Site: brandenburg
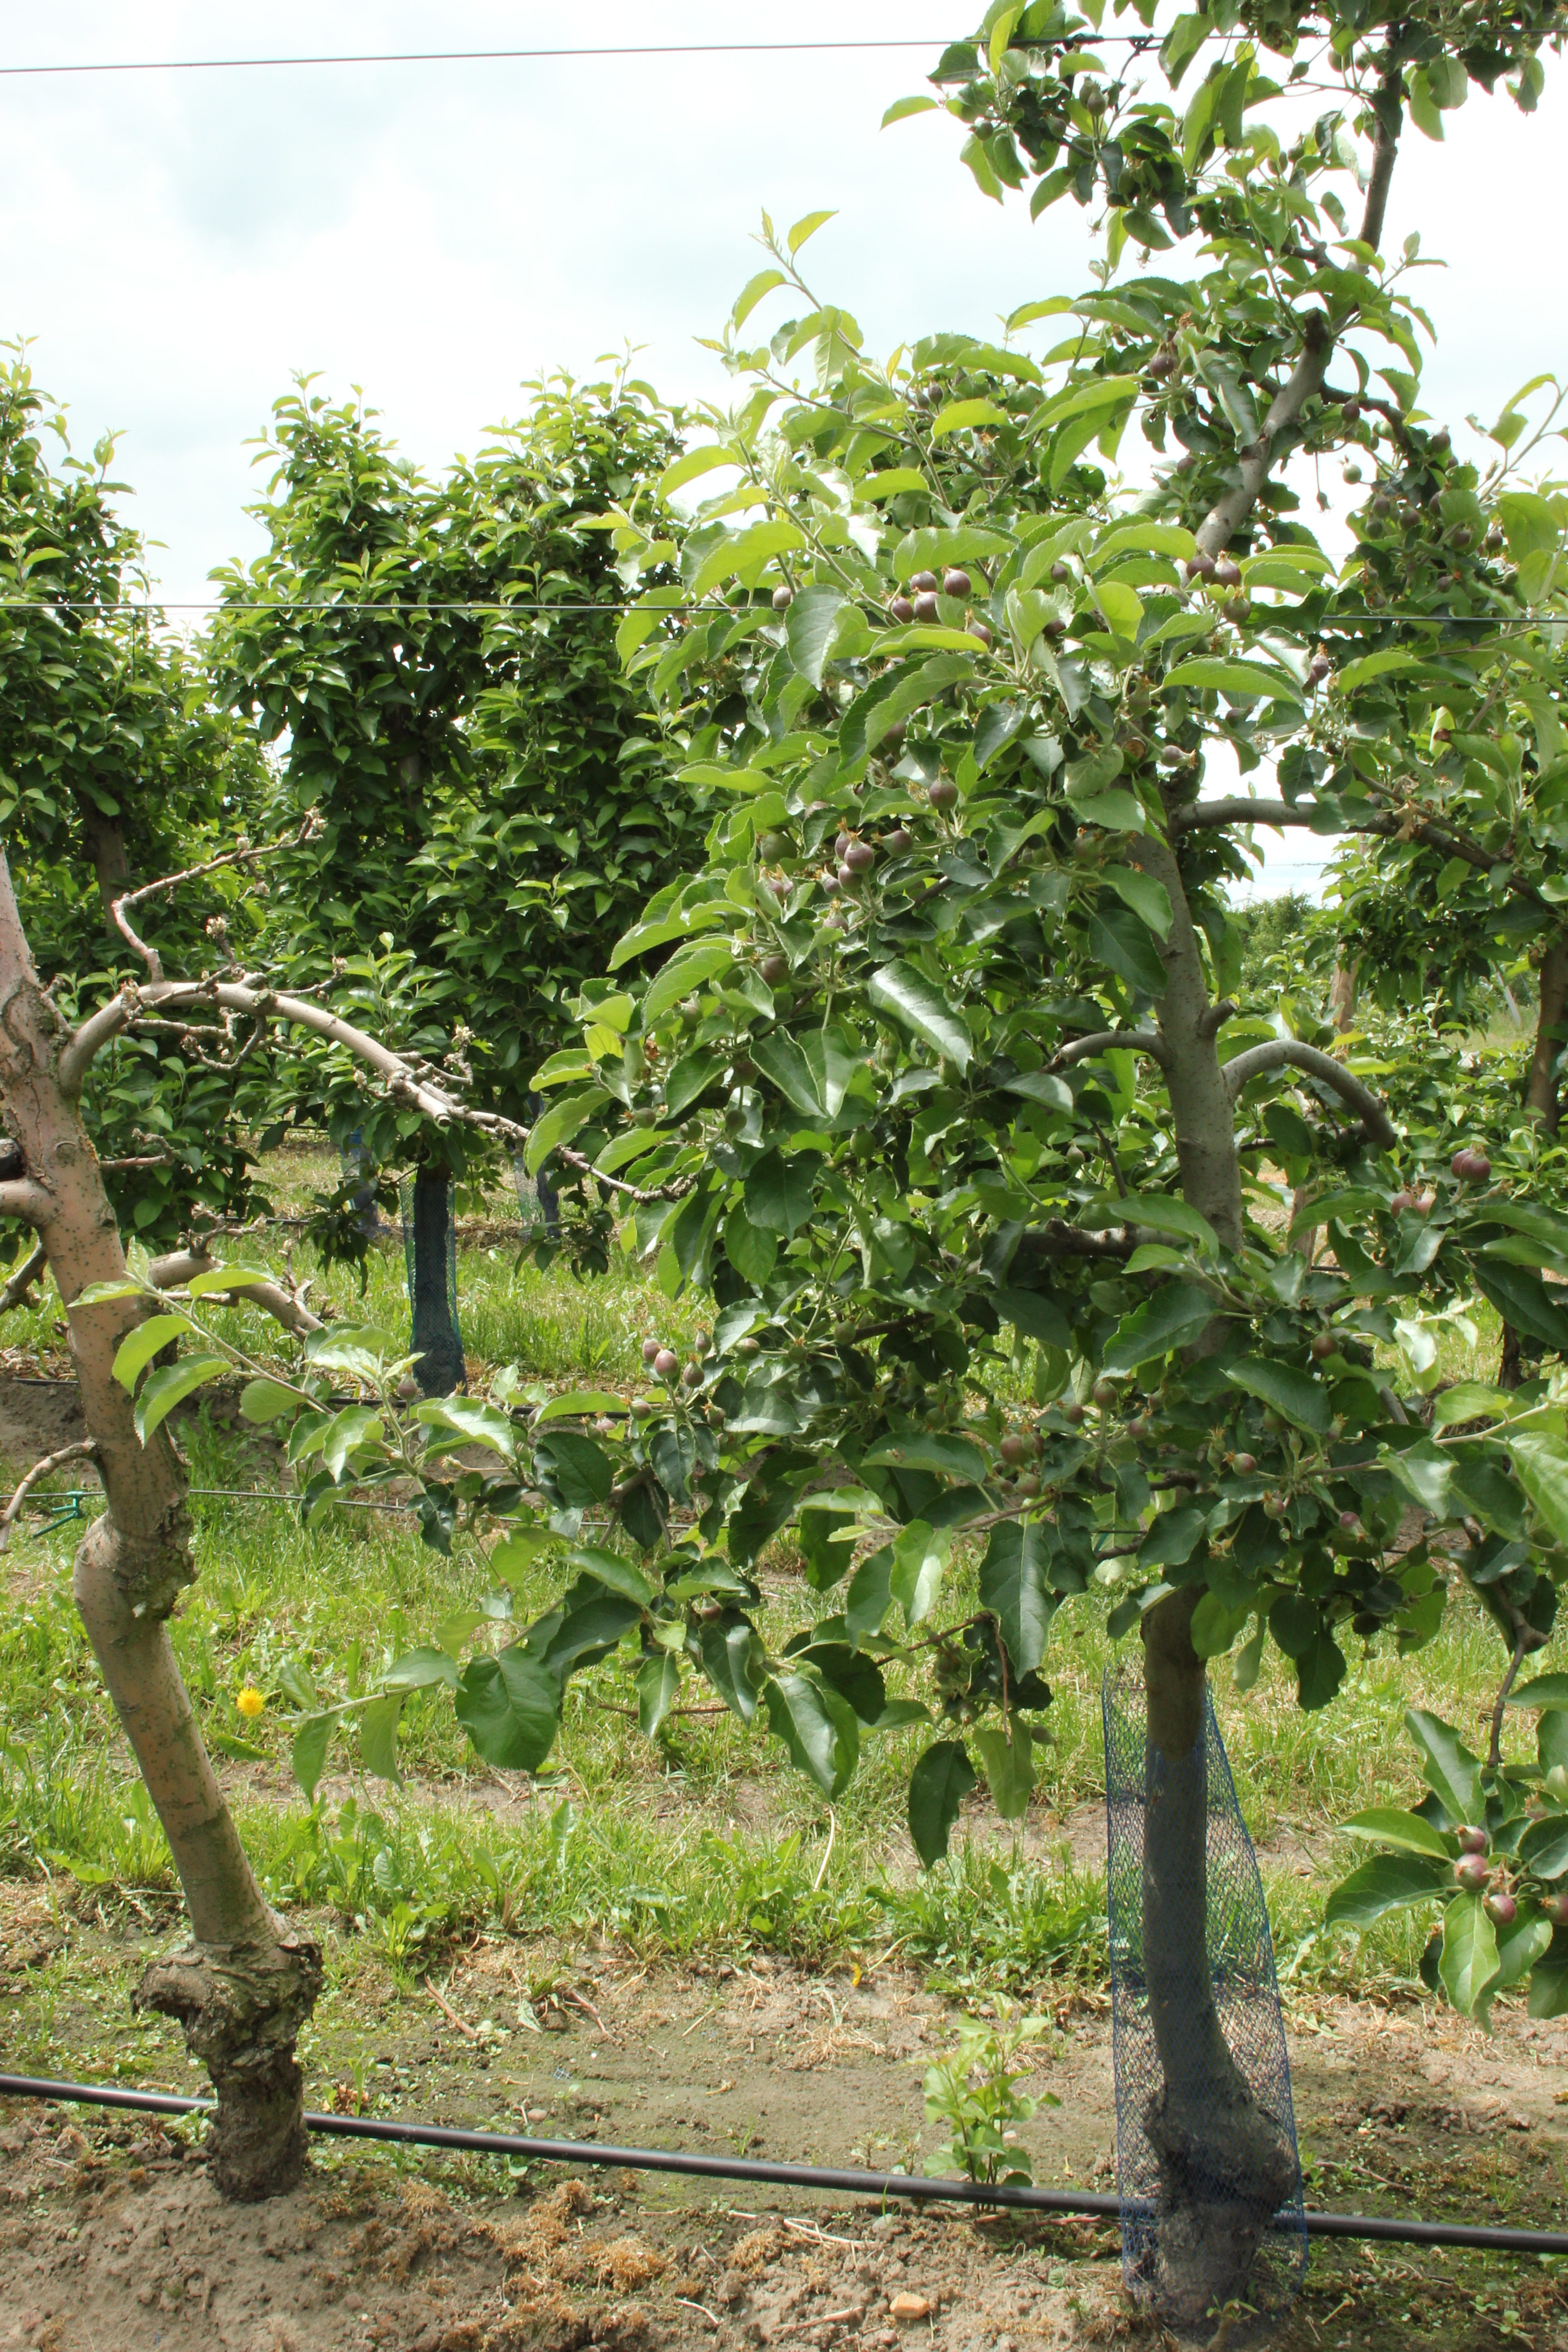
Growth stage (BBCH 72): Development of fruit